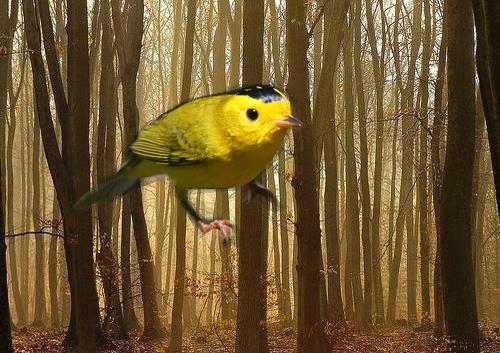
Bird species: Wilson_Warbler
Bird type: landbird
Background: land